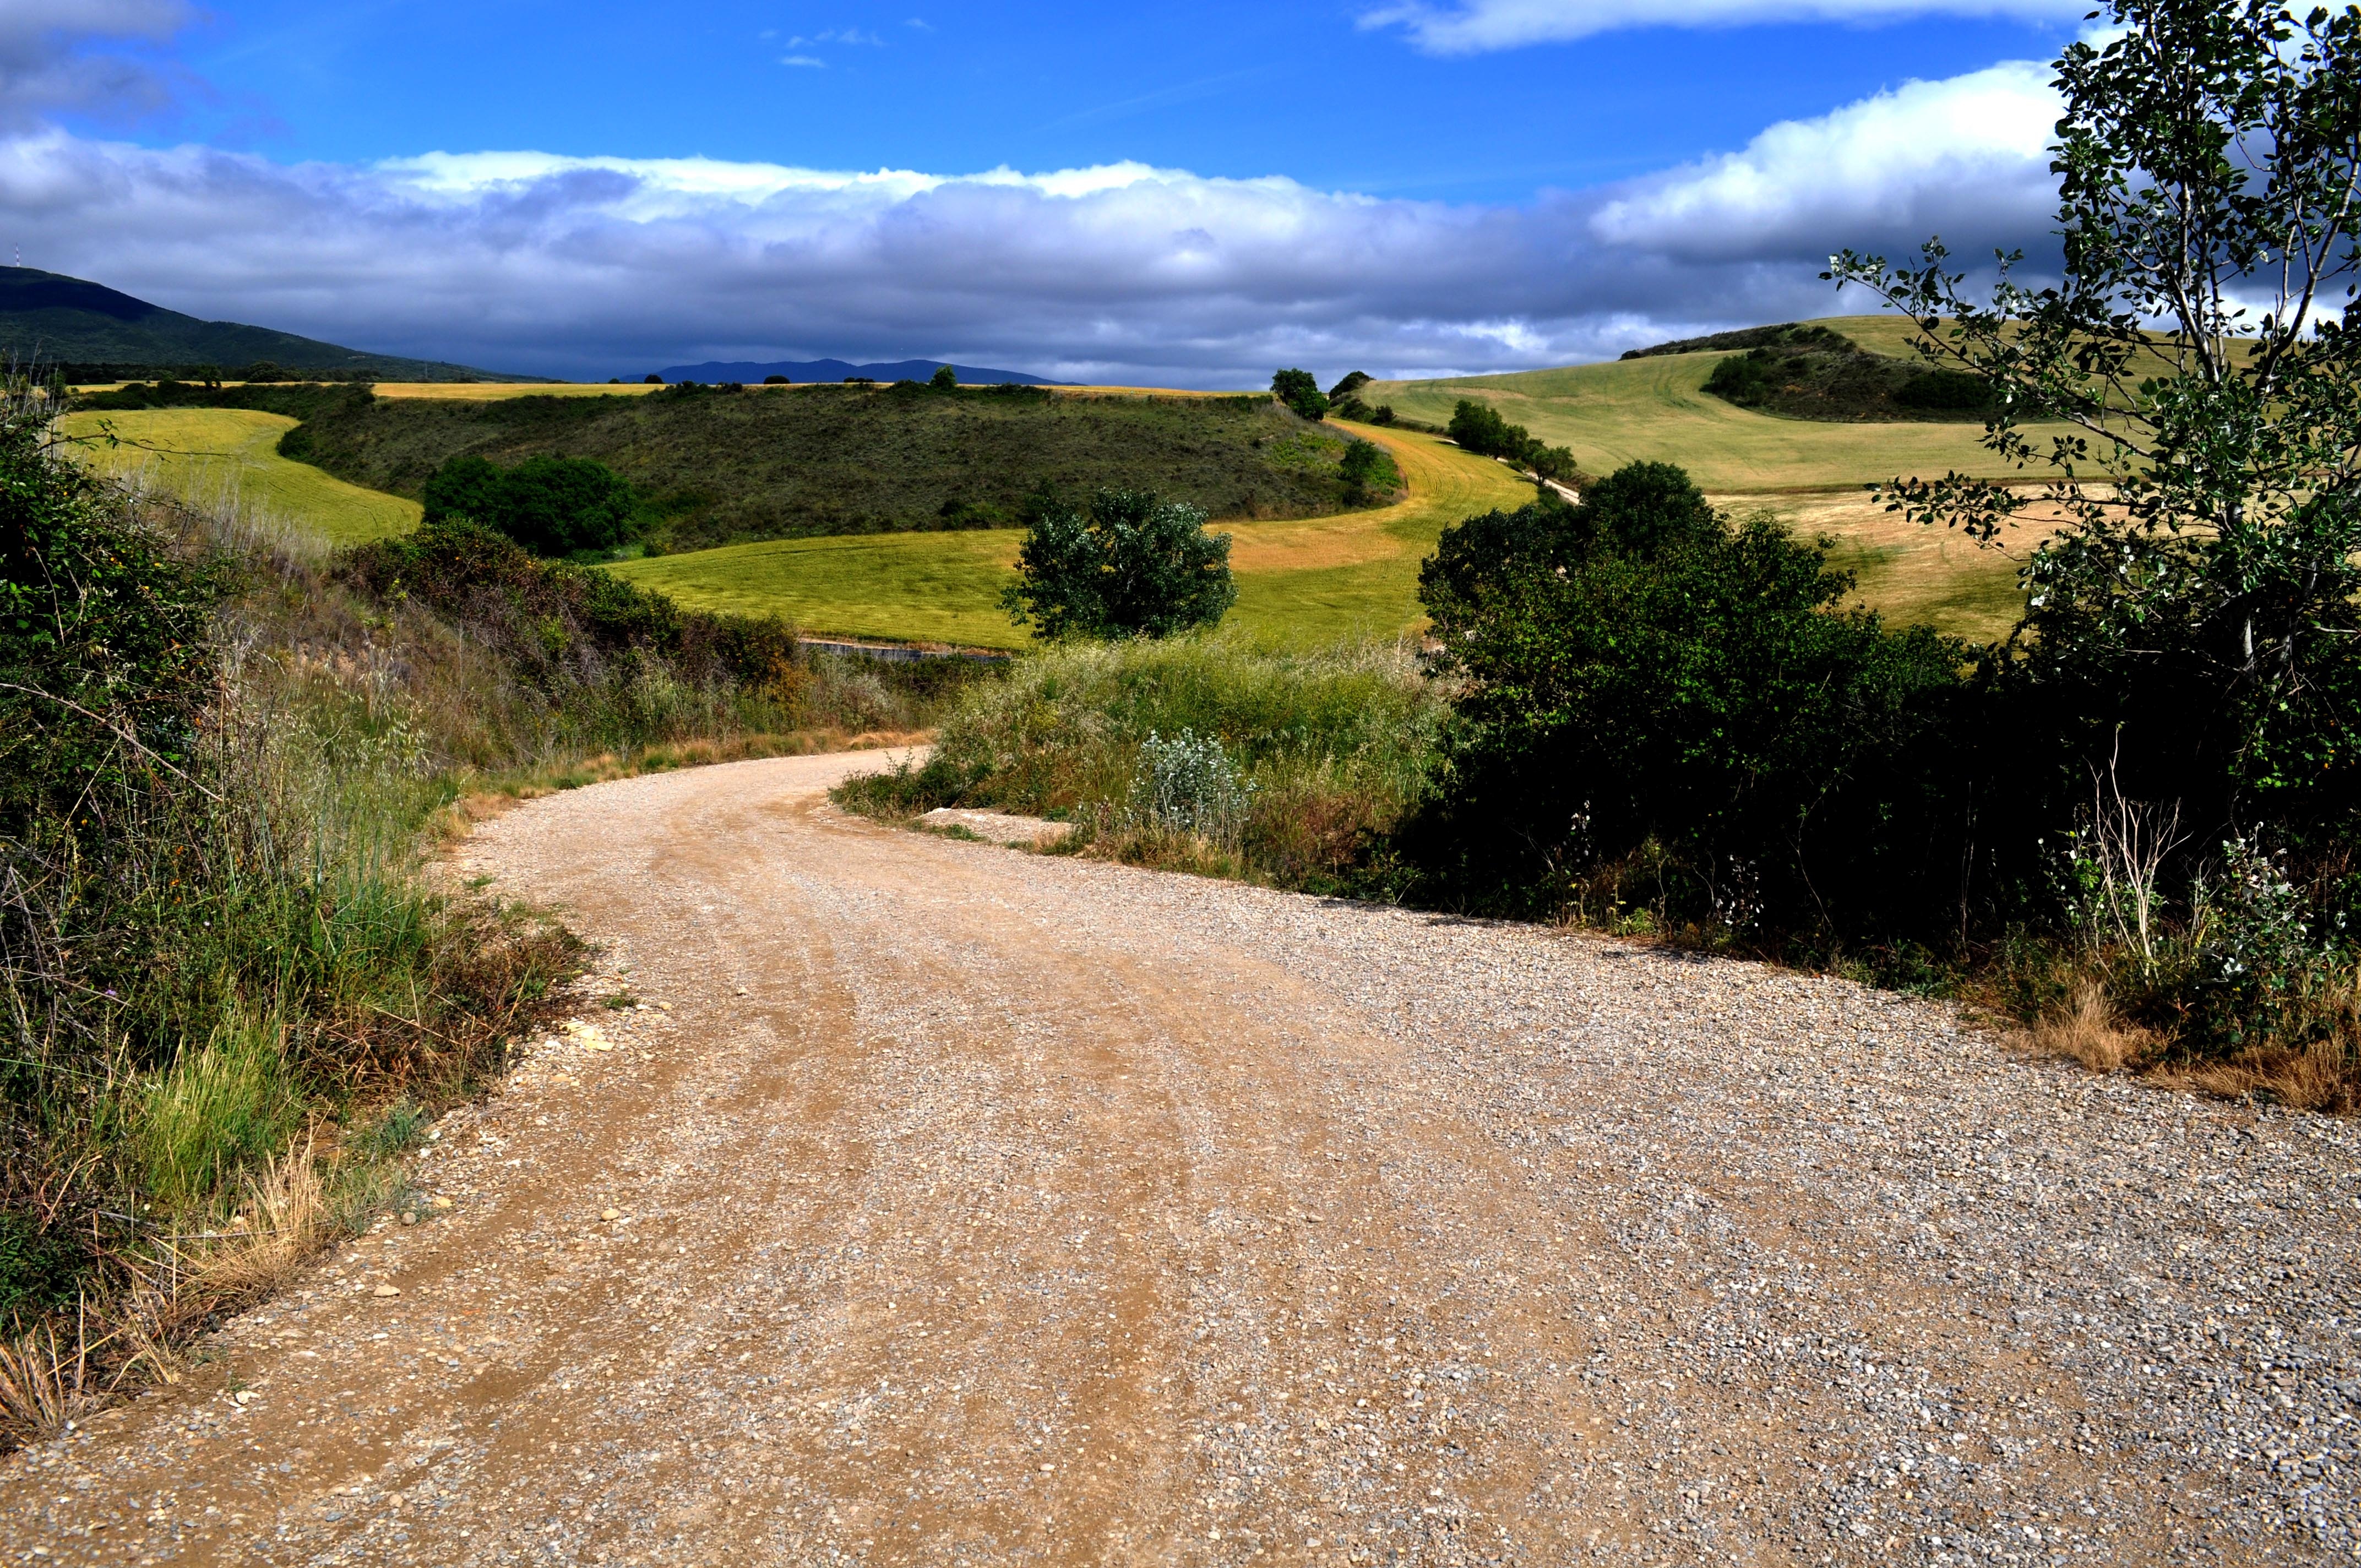
landscape, nature, path, mountain, road, trail, meadow, prairie, hill, valley, dirt road, green, soil, ridge, grassland, infrastructure, plateau, day, ecosystem, serra, santiago, rural area